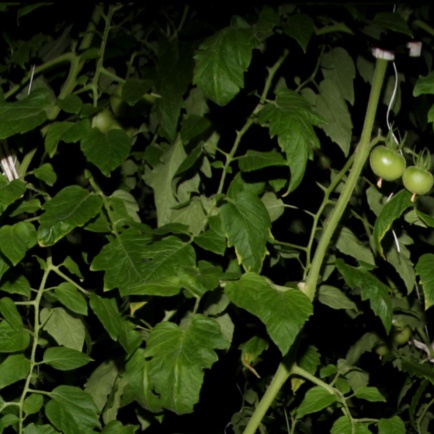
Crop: tomato